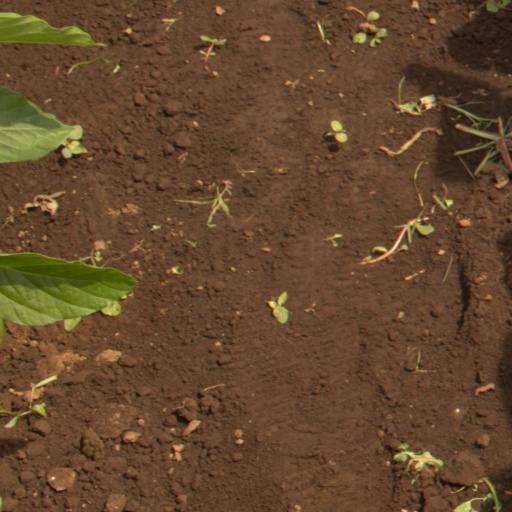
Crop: soybean